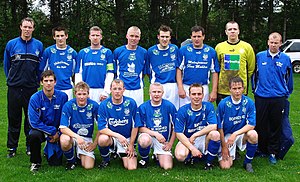
Hasle Idrætsforening / Klubhuset
Hasles første hold i fodbold 2006.
Hasle Idrætsforening blev grundlagt den 22. marts 1905 i Hasle, Bornholm. Foreningen har sportsgrene som fodbold, håndbold, badminton, bordtennis og flere andre på programmet.